Cinder Cone and the Fantastic Lava Beds

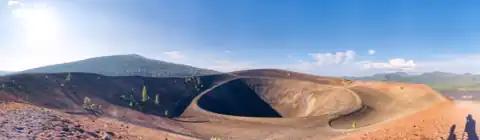
The summit crater of Cinder Cone

Nearby Snag Lake formed when lava known as the Painted Dunes flows dammed the Grassy Creek stream, which is fed by water from the central plateau of the national park area. Water from this lake feeds Butte Lake, located to the north. Butte Lake is the sole remaining fragment of a much larger body of water filled with lava during Cinder Cone's eruptive period. Diatomite sediment, formed from the aggregation of diatoms on the lake's floor, run along the edges of the Fantastic Lava Beds and mark the margins of this former lake.